Jane Eyre (1997 film)

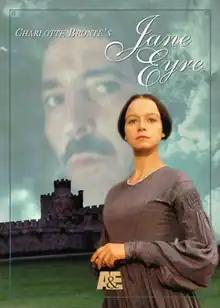

Jane Eyre is a 1997 British television film produced by London Weekend Television, that first broadcast on ITV and stars Samantha Morton in the title role. It is an adaptation of Charlotte Brontë's 1847 novel of the same name.